Slum

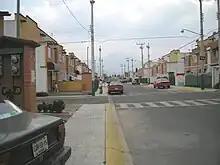
Housing projects in Chalco, Mexico

One of the identifying characteristics of slums is the lack of or inadequate public infrastructure. From safe drinking water to electricity, from basic health care to police services, from affordable public transport to fire/ambulance services, from sanitation sewer to paved roads, new slums usually lack all of these. Established, old slums sometimes garner official support and get some of these infrastructure such as paved roads and unreliable electricity or water supply. Slums usually lack street addresses, which creates further problems.